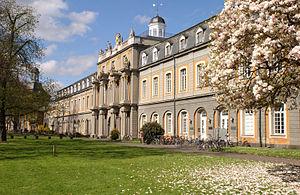
Vue de l'Université de Bonn.